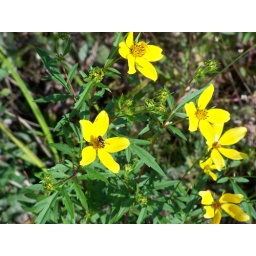
Clutch of yellow flowers being watched over by a honeybee